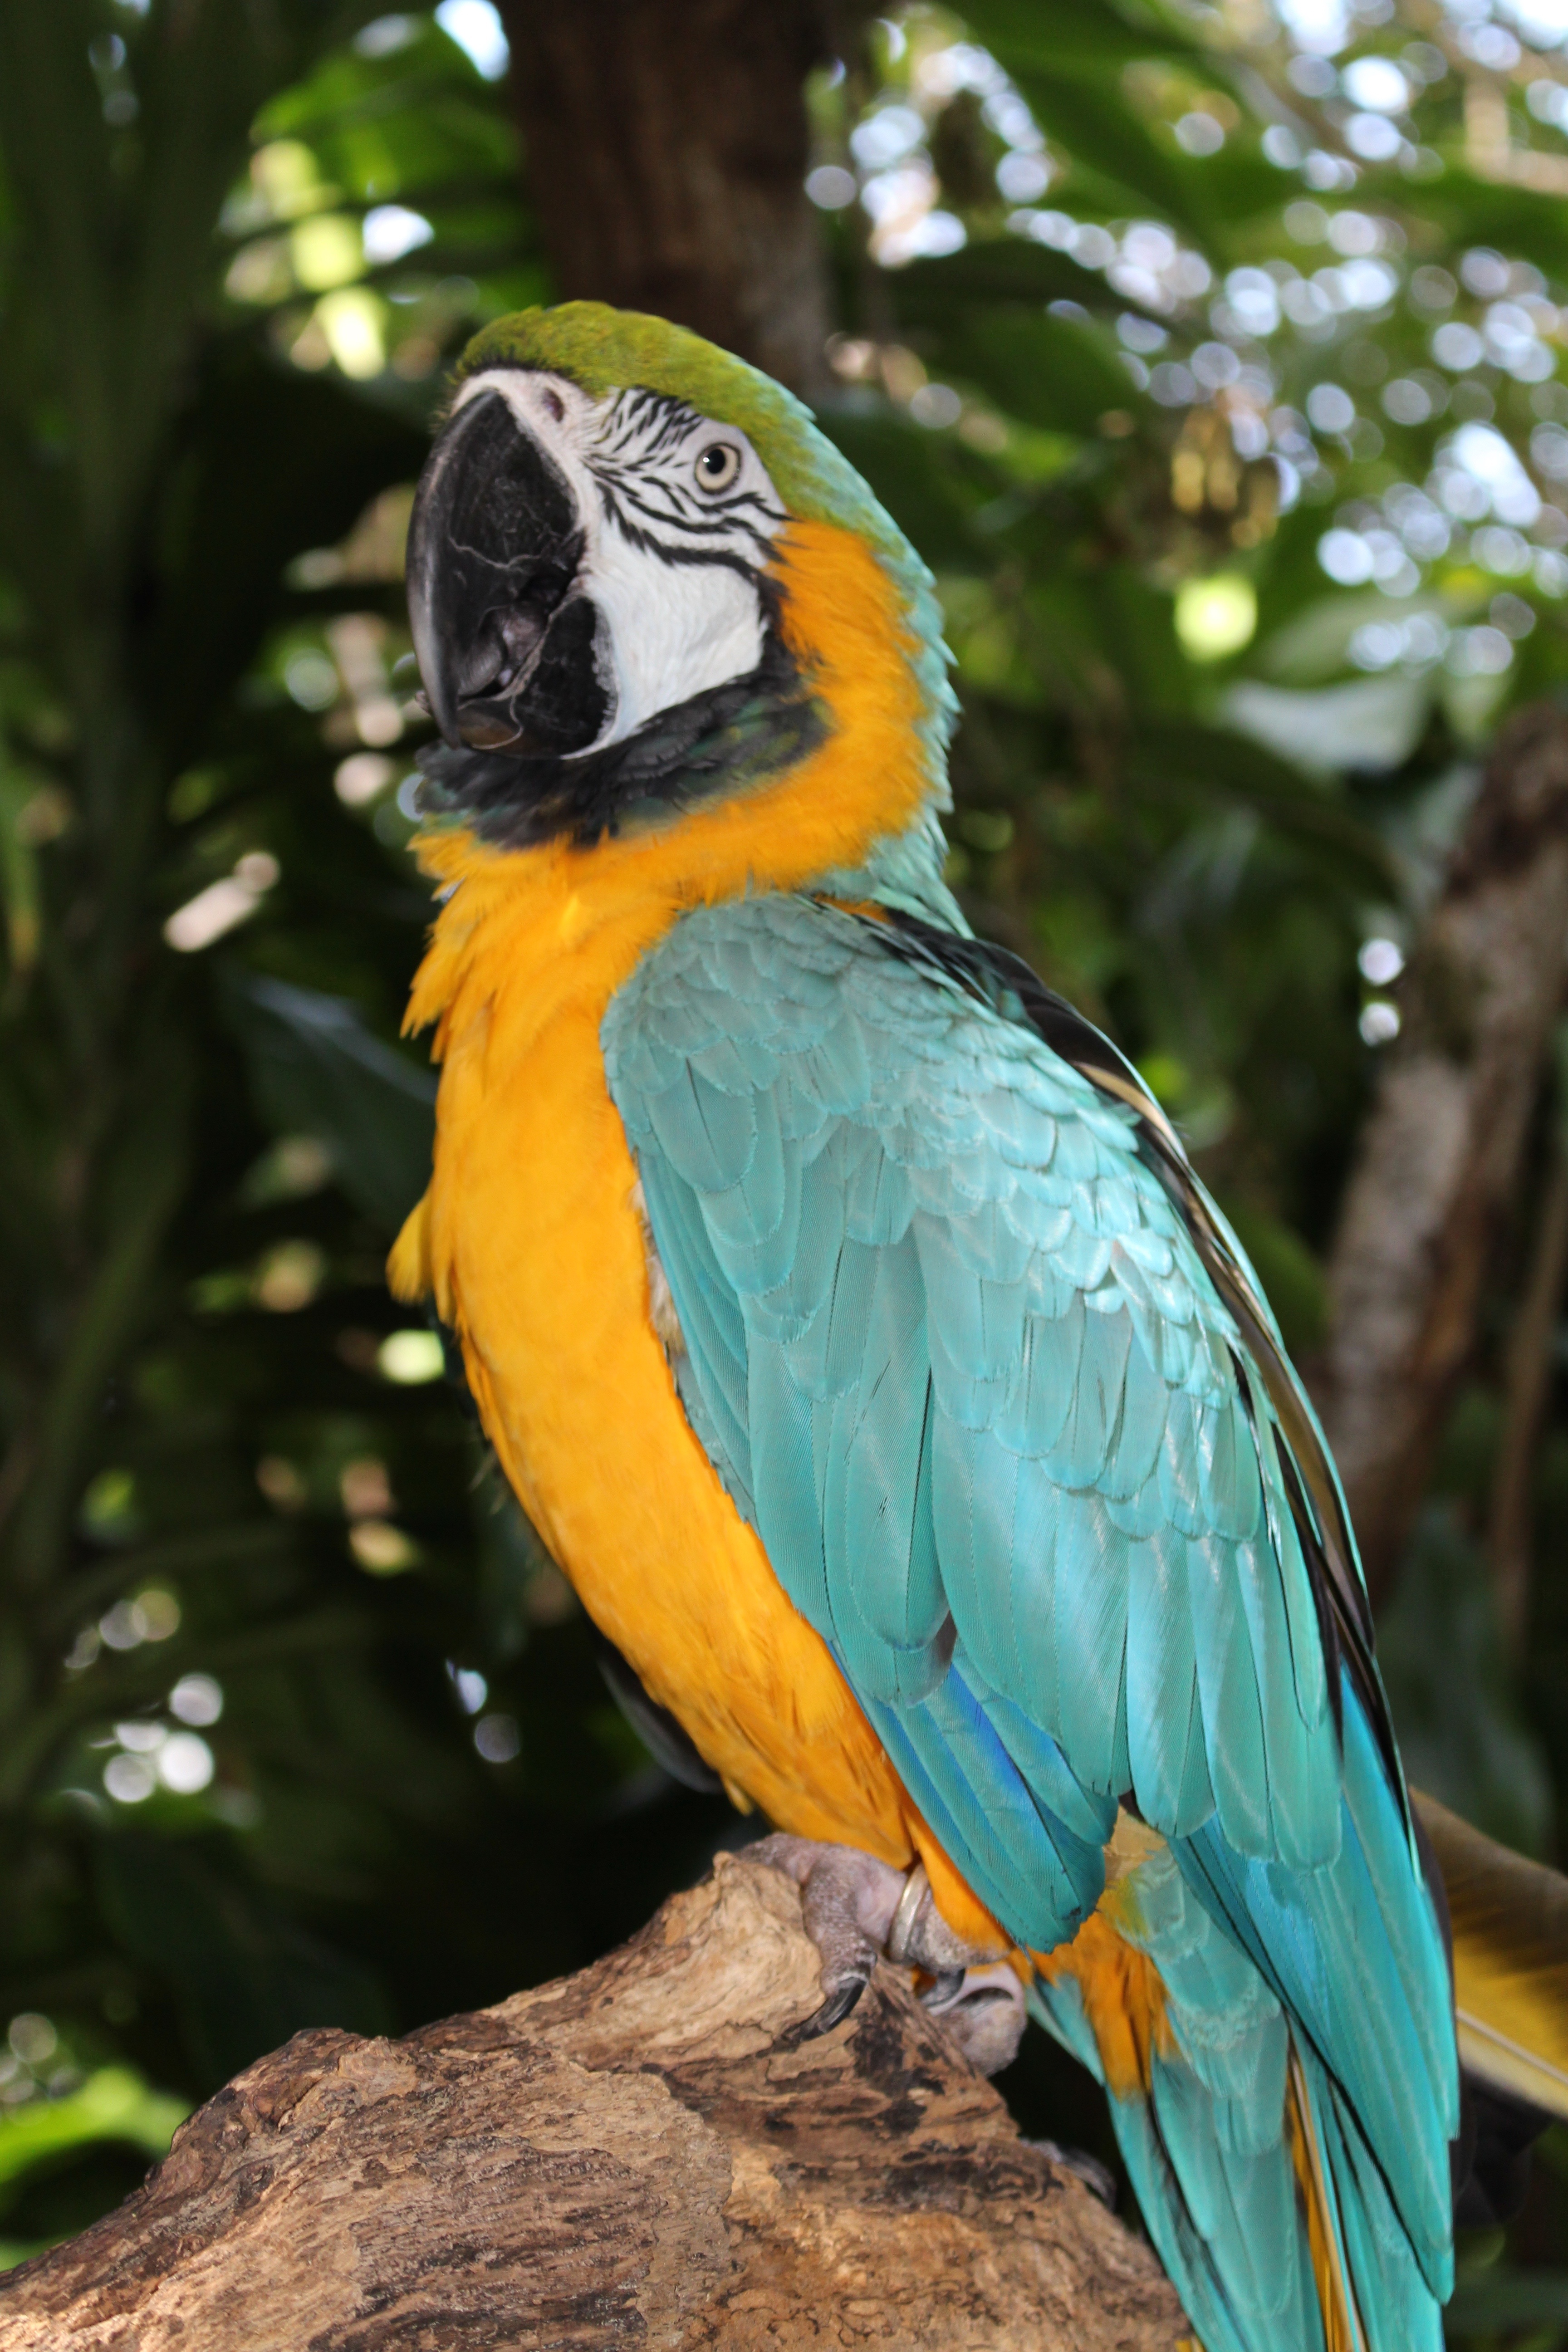
bird, wildlife, beak, colorful, fauna, lorikeet, tropical bird, macaw, vertebrate, parrot, exotic, coraciiformes